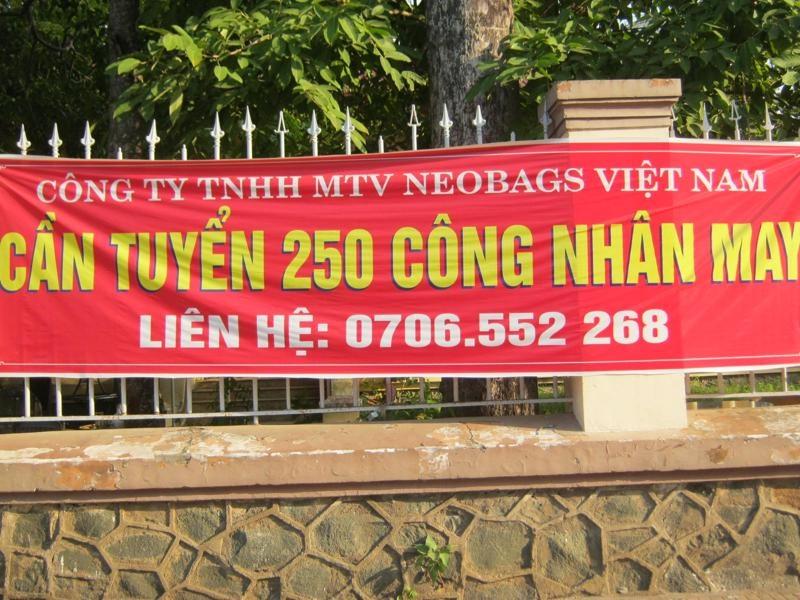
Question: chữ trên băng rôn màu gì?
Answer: màu vàng, màu đỏ